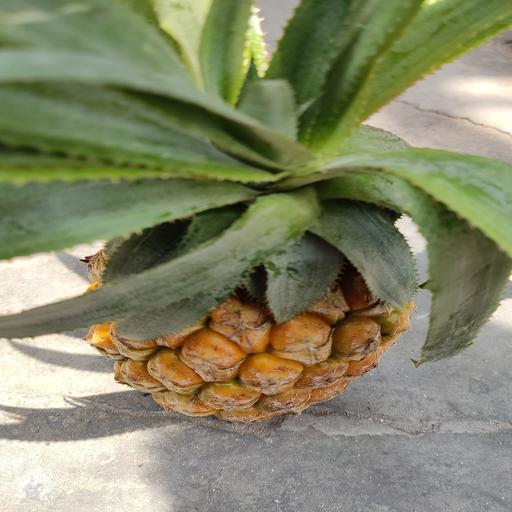
Crop type: Pineapple